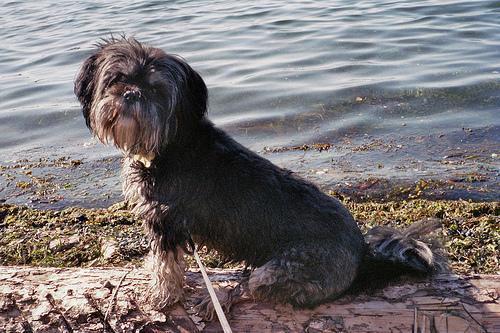
Lhasa